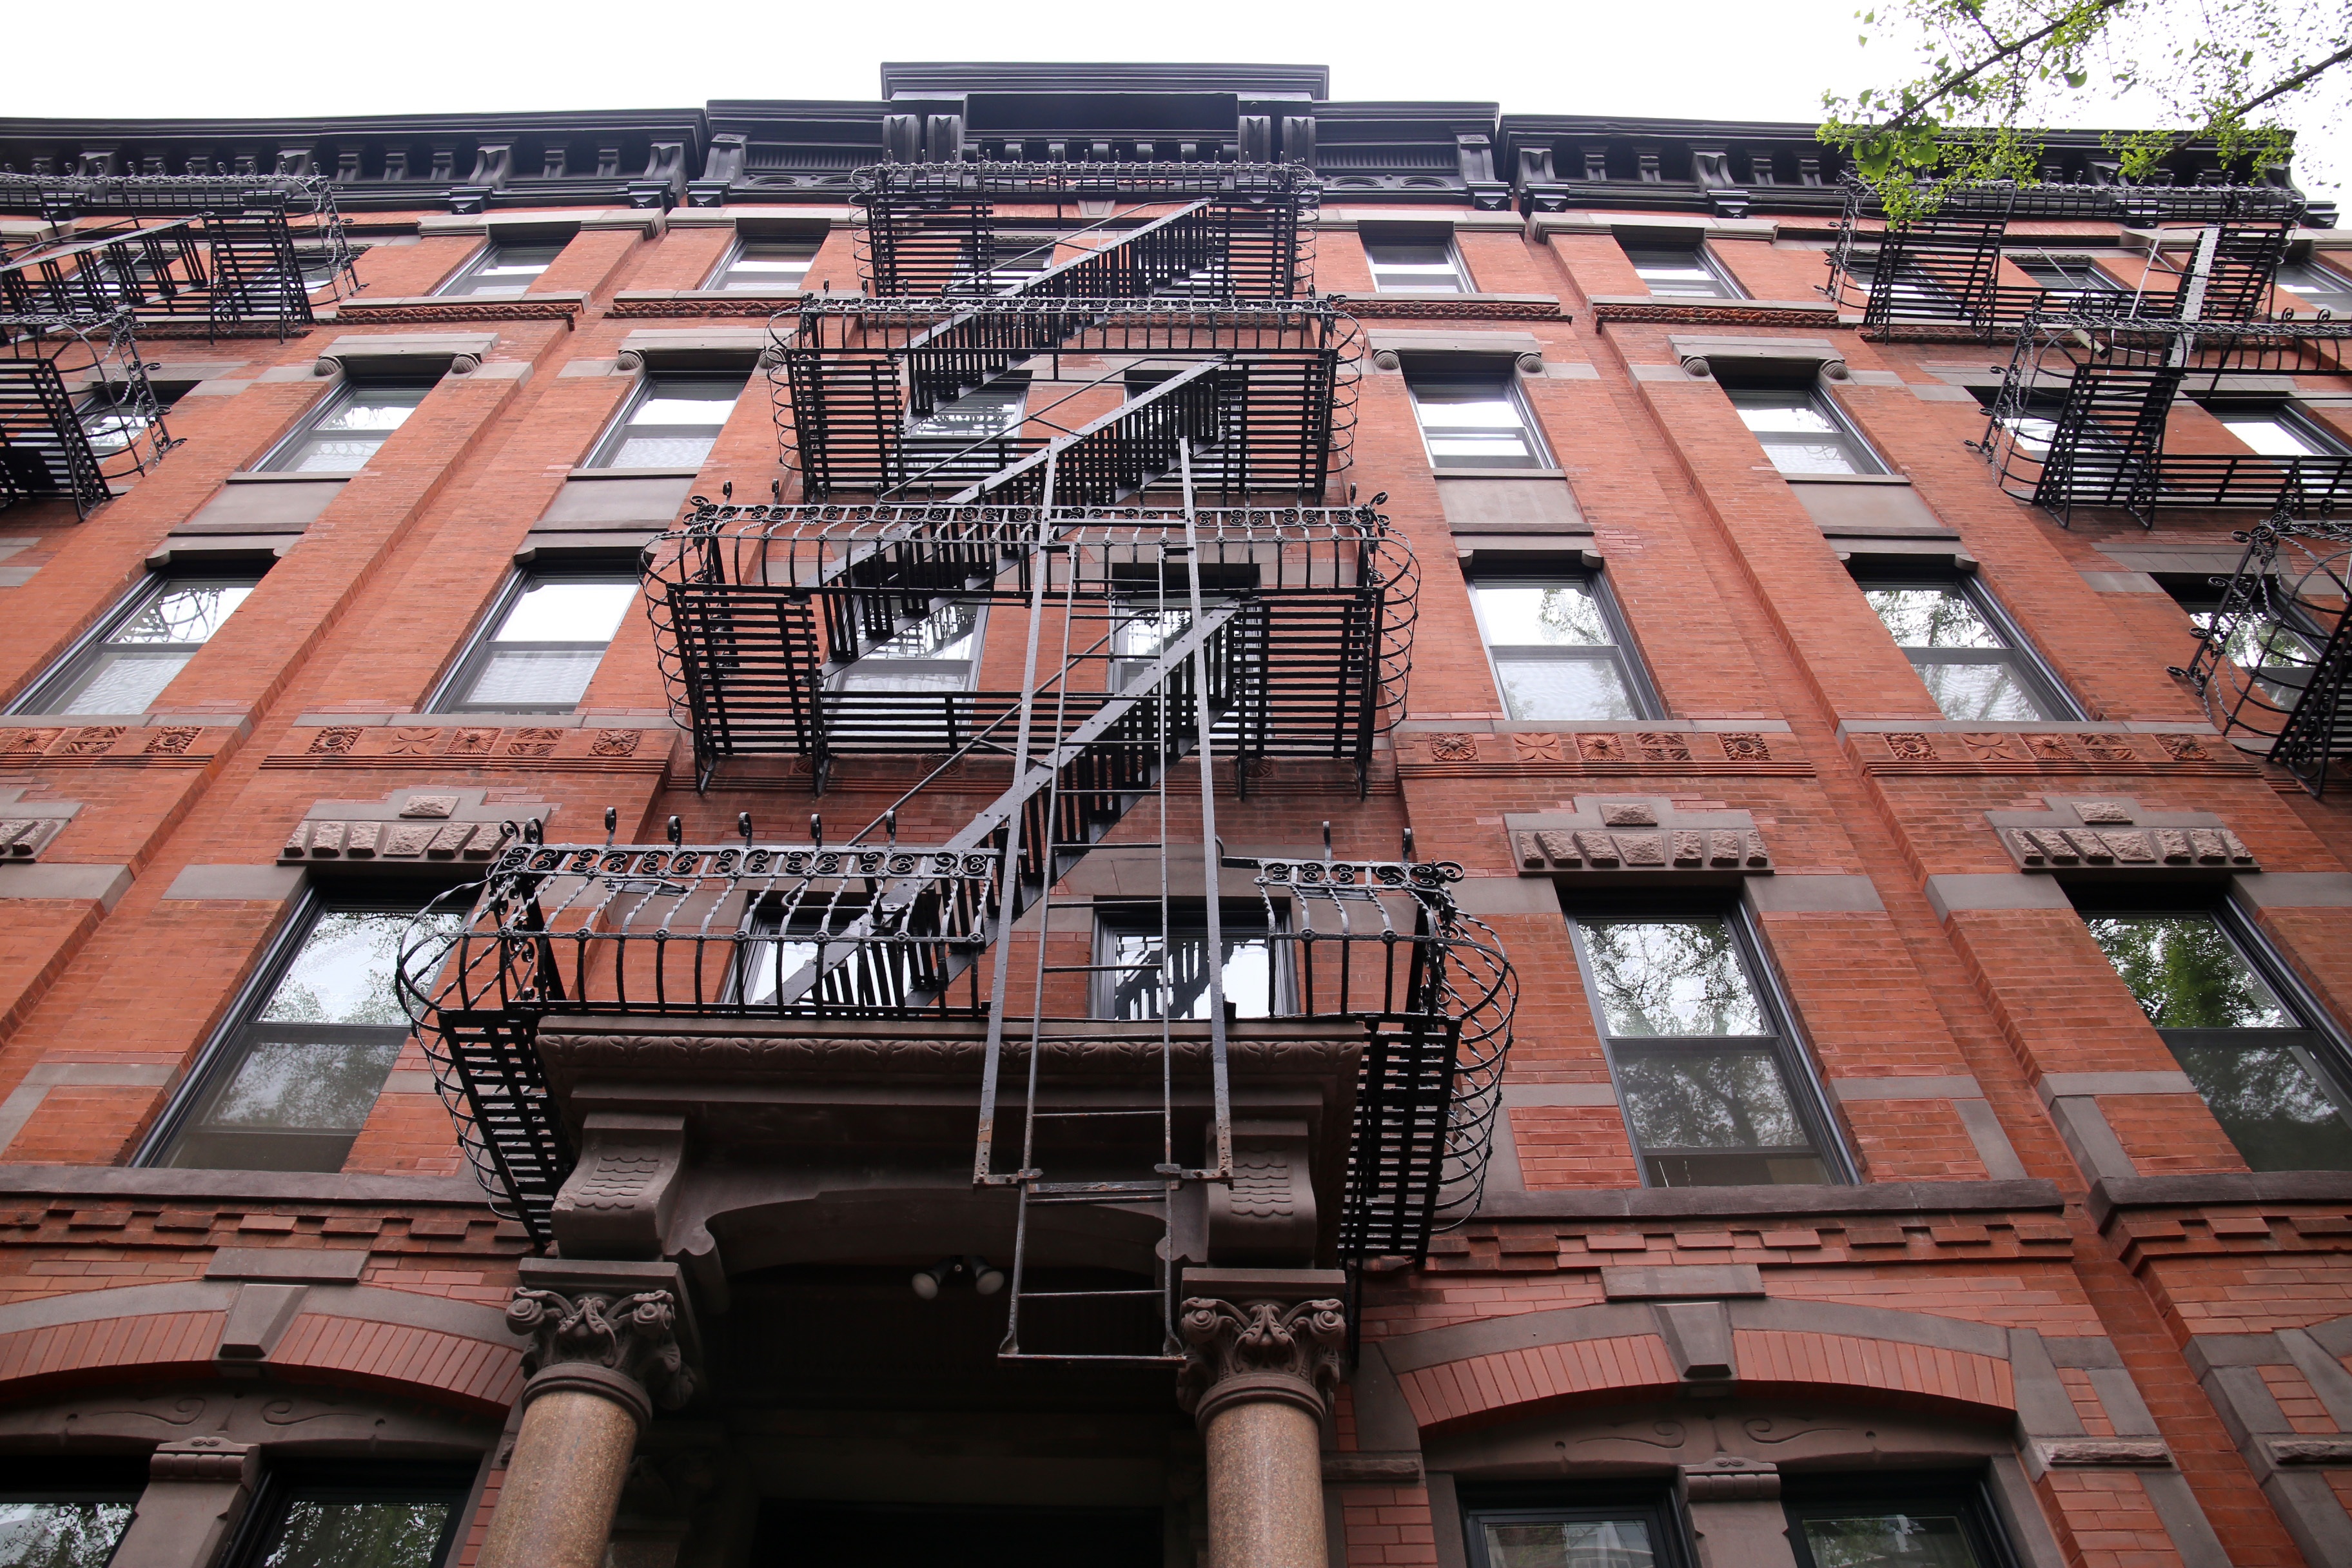
architecture, roof, city, skyscraper, urban, new york, manhattan, cityscape, downtown, construction, nyc, facade, united states, buildings, metropolis, cities, neighbourhood, urban area, residential area, human settlement, outdoor structure